Sinn Sathorn Tower

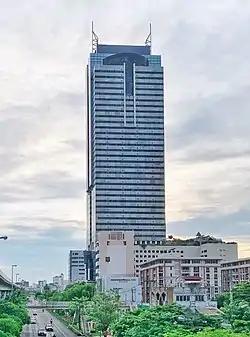
Sinn Sathorn Tower

Sinn Sathorn Tower is a skyscraper in Thonburi side, Bangkok. The total height of is 44 floors, located at 77/8 Krung Thon Buri Road, Khlong Ton Sai Subdistrict, Khlong San District near the foot of Taksin Bridge, with total area of 120,000 square meters. Construction started in 1989. Completed in 1993, there were 255 units, each with a living area of 170. The square meter is 352 square meters, the cost is 2,000 million baht by Sinn Estate Property Co., Ltd. together with many other companies. It was once the tallest building in Thailand, and the tallest on the Thonburi side, until taken over by The River in 2011.